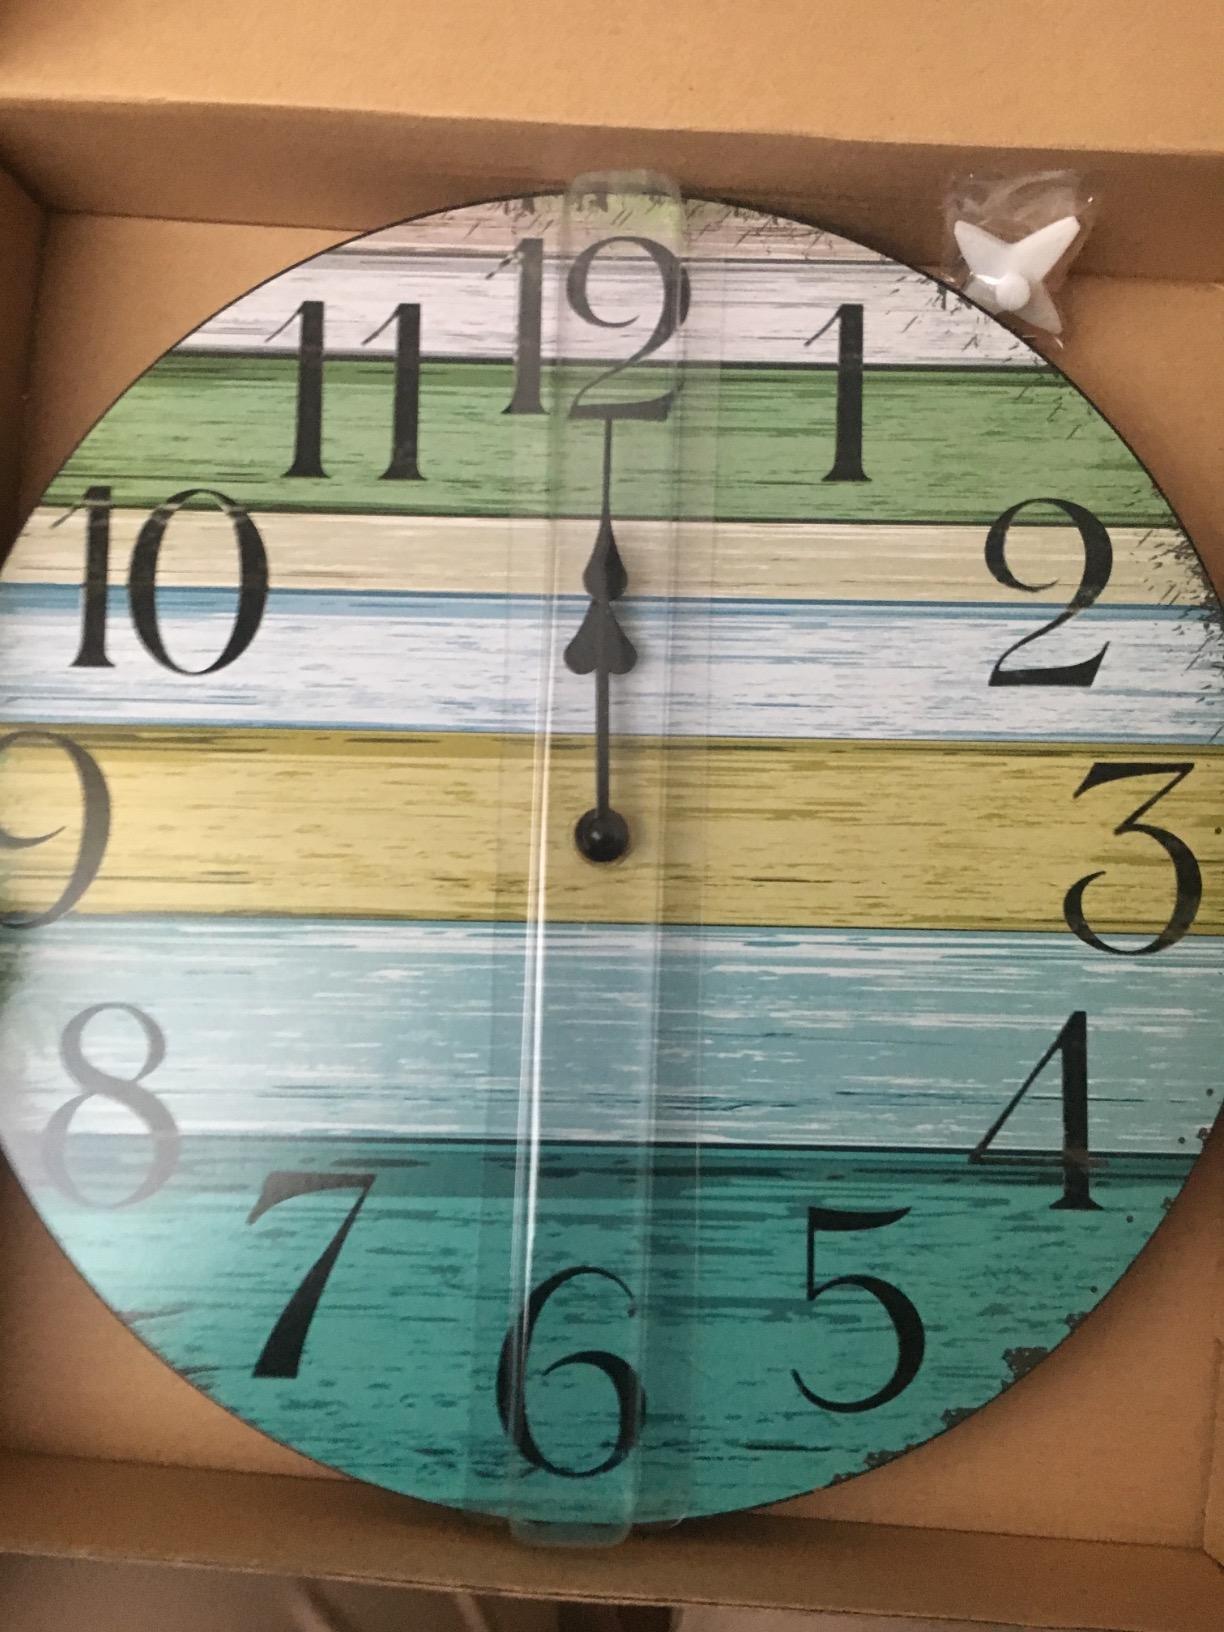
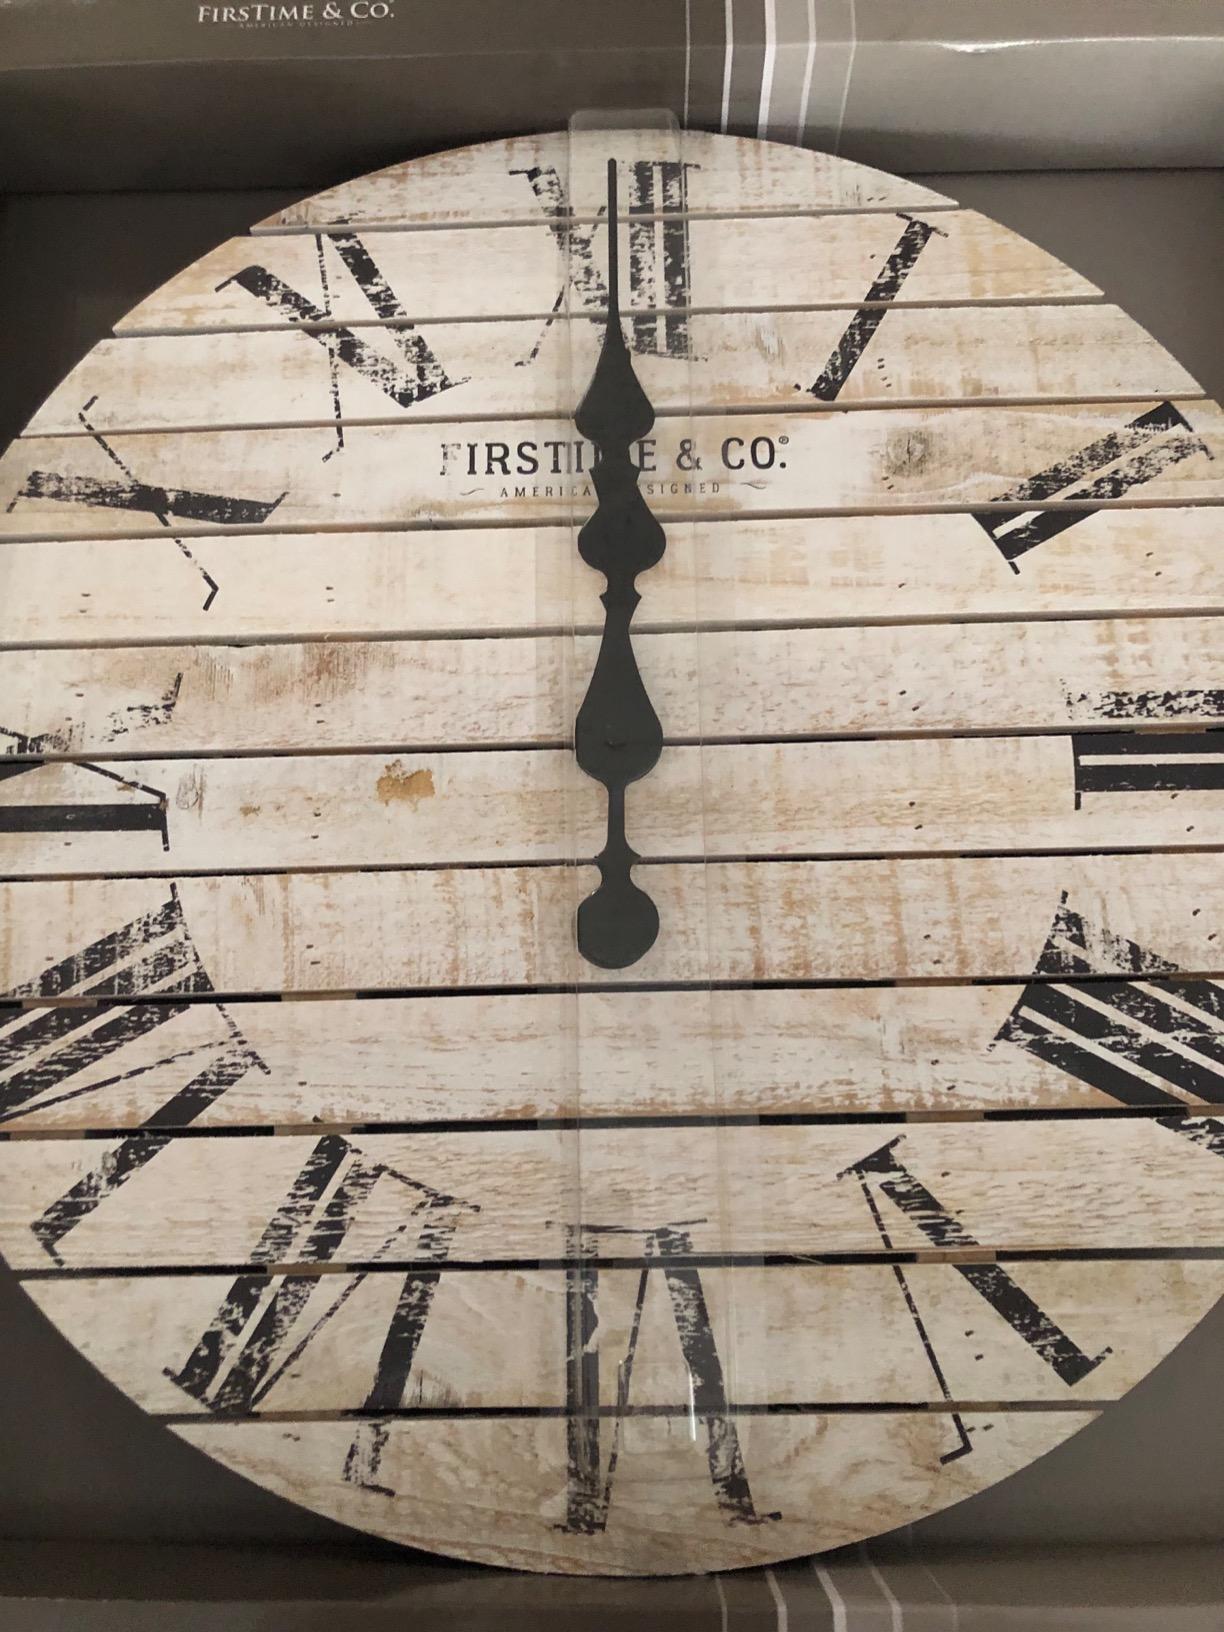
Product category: clock
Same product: no